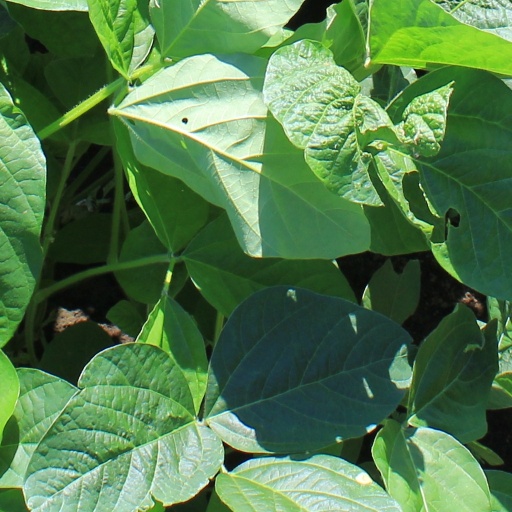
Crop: soybean